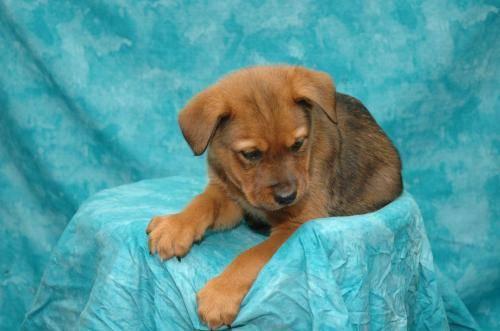
dog